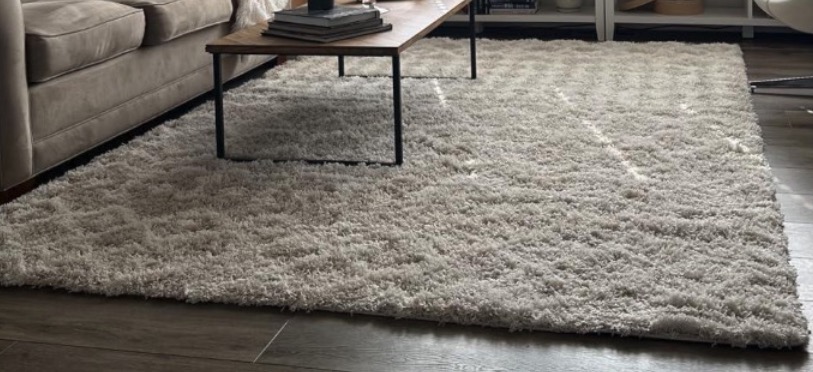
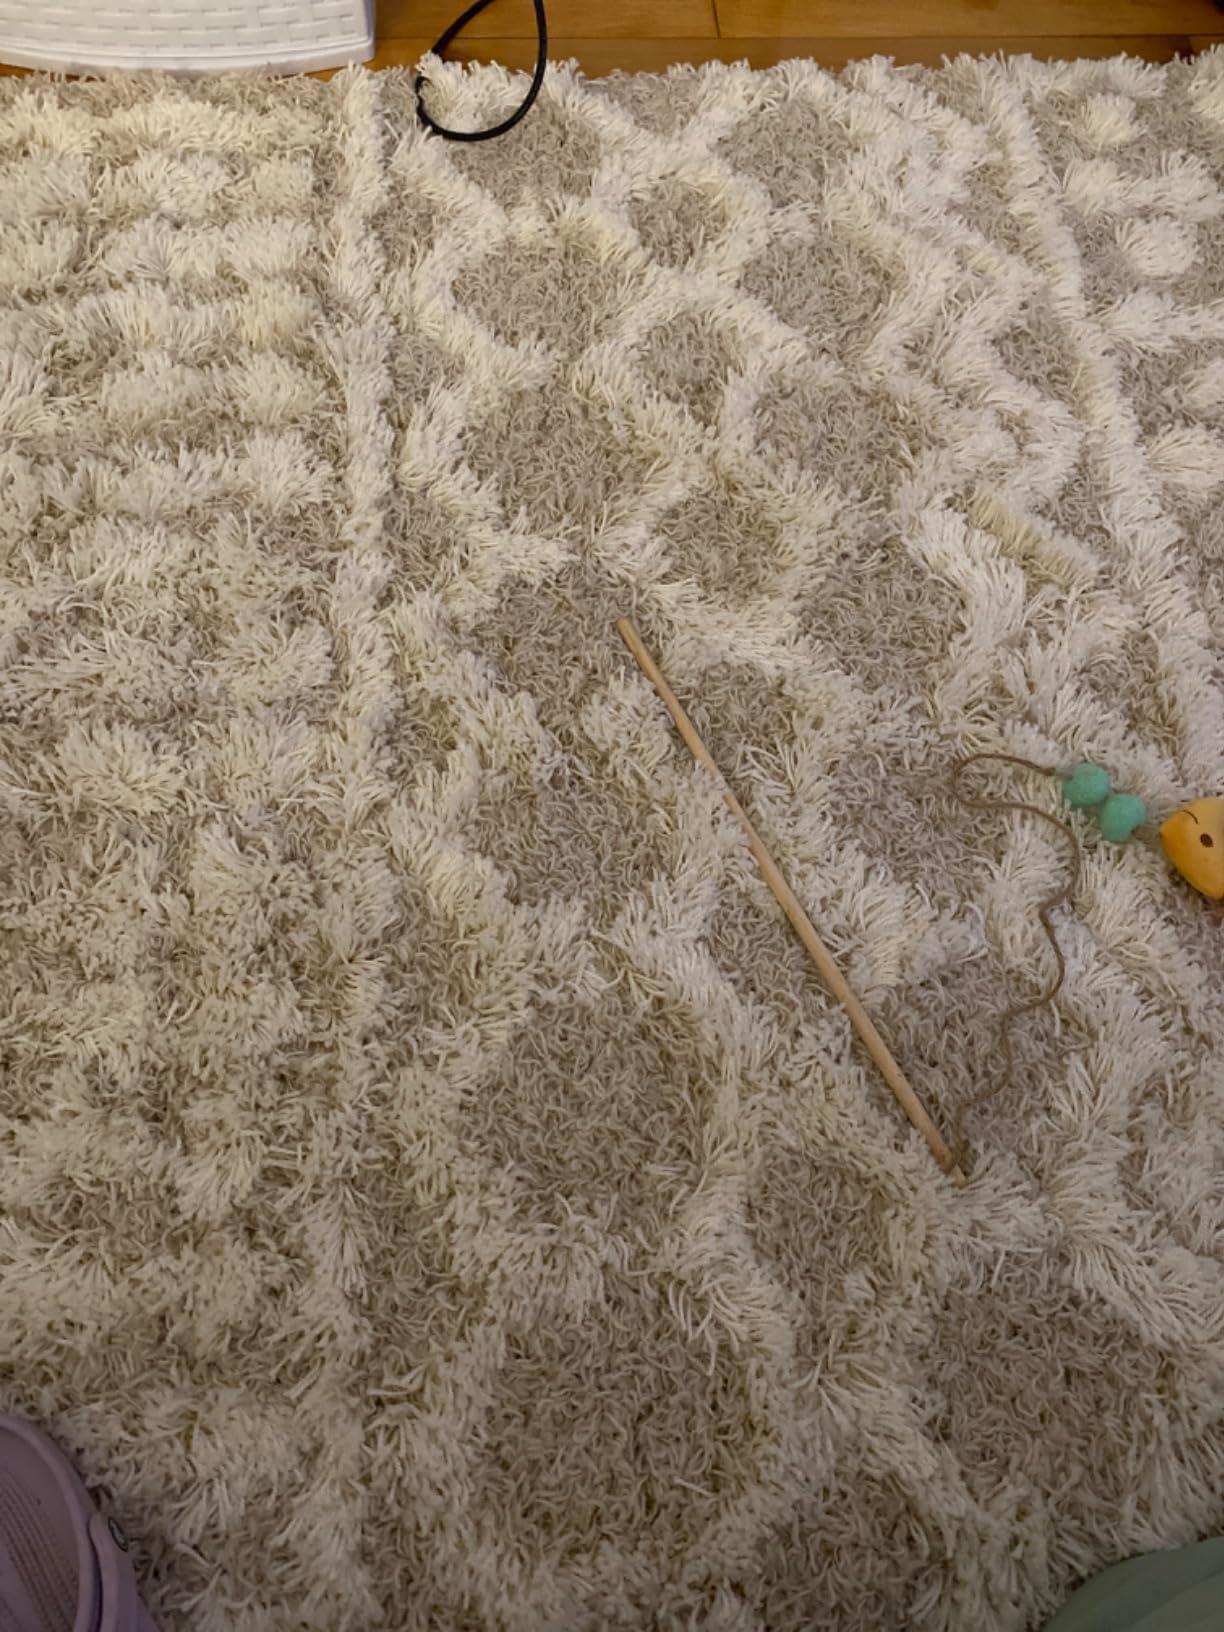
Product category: misc
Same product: yes